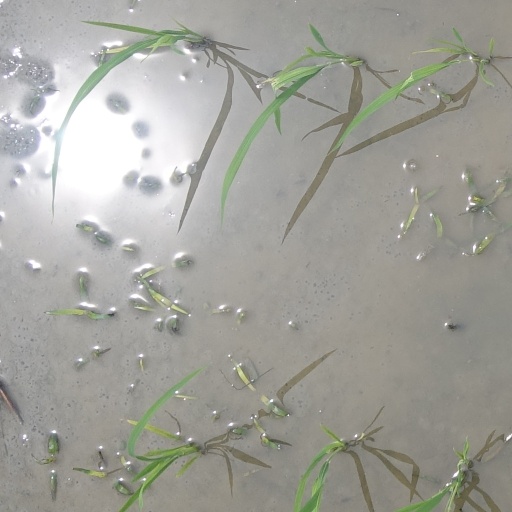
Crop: rice